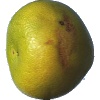
Label: pomelo_sweetie